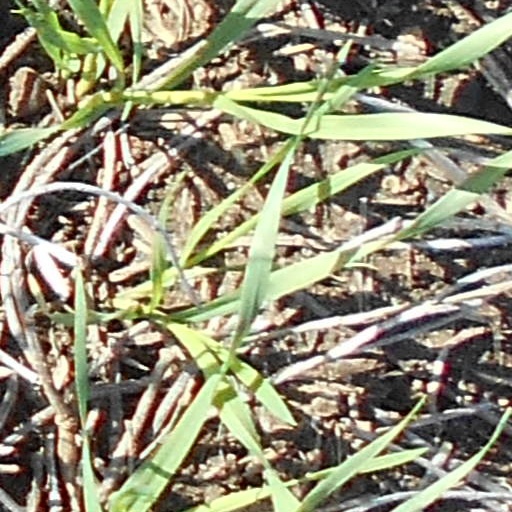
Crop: wheat